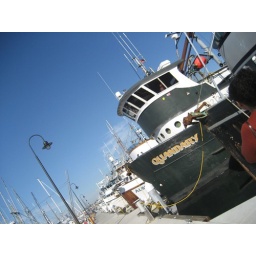
ships that sail in the ocean